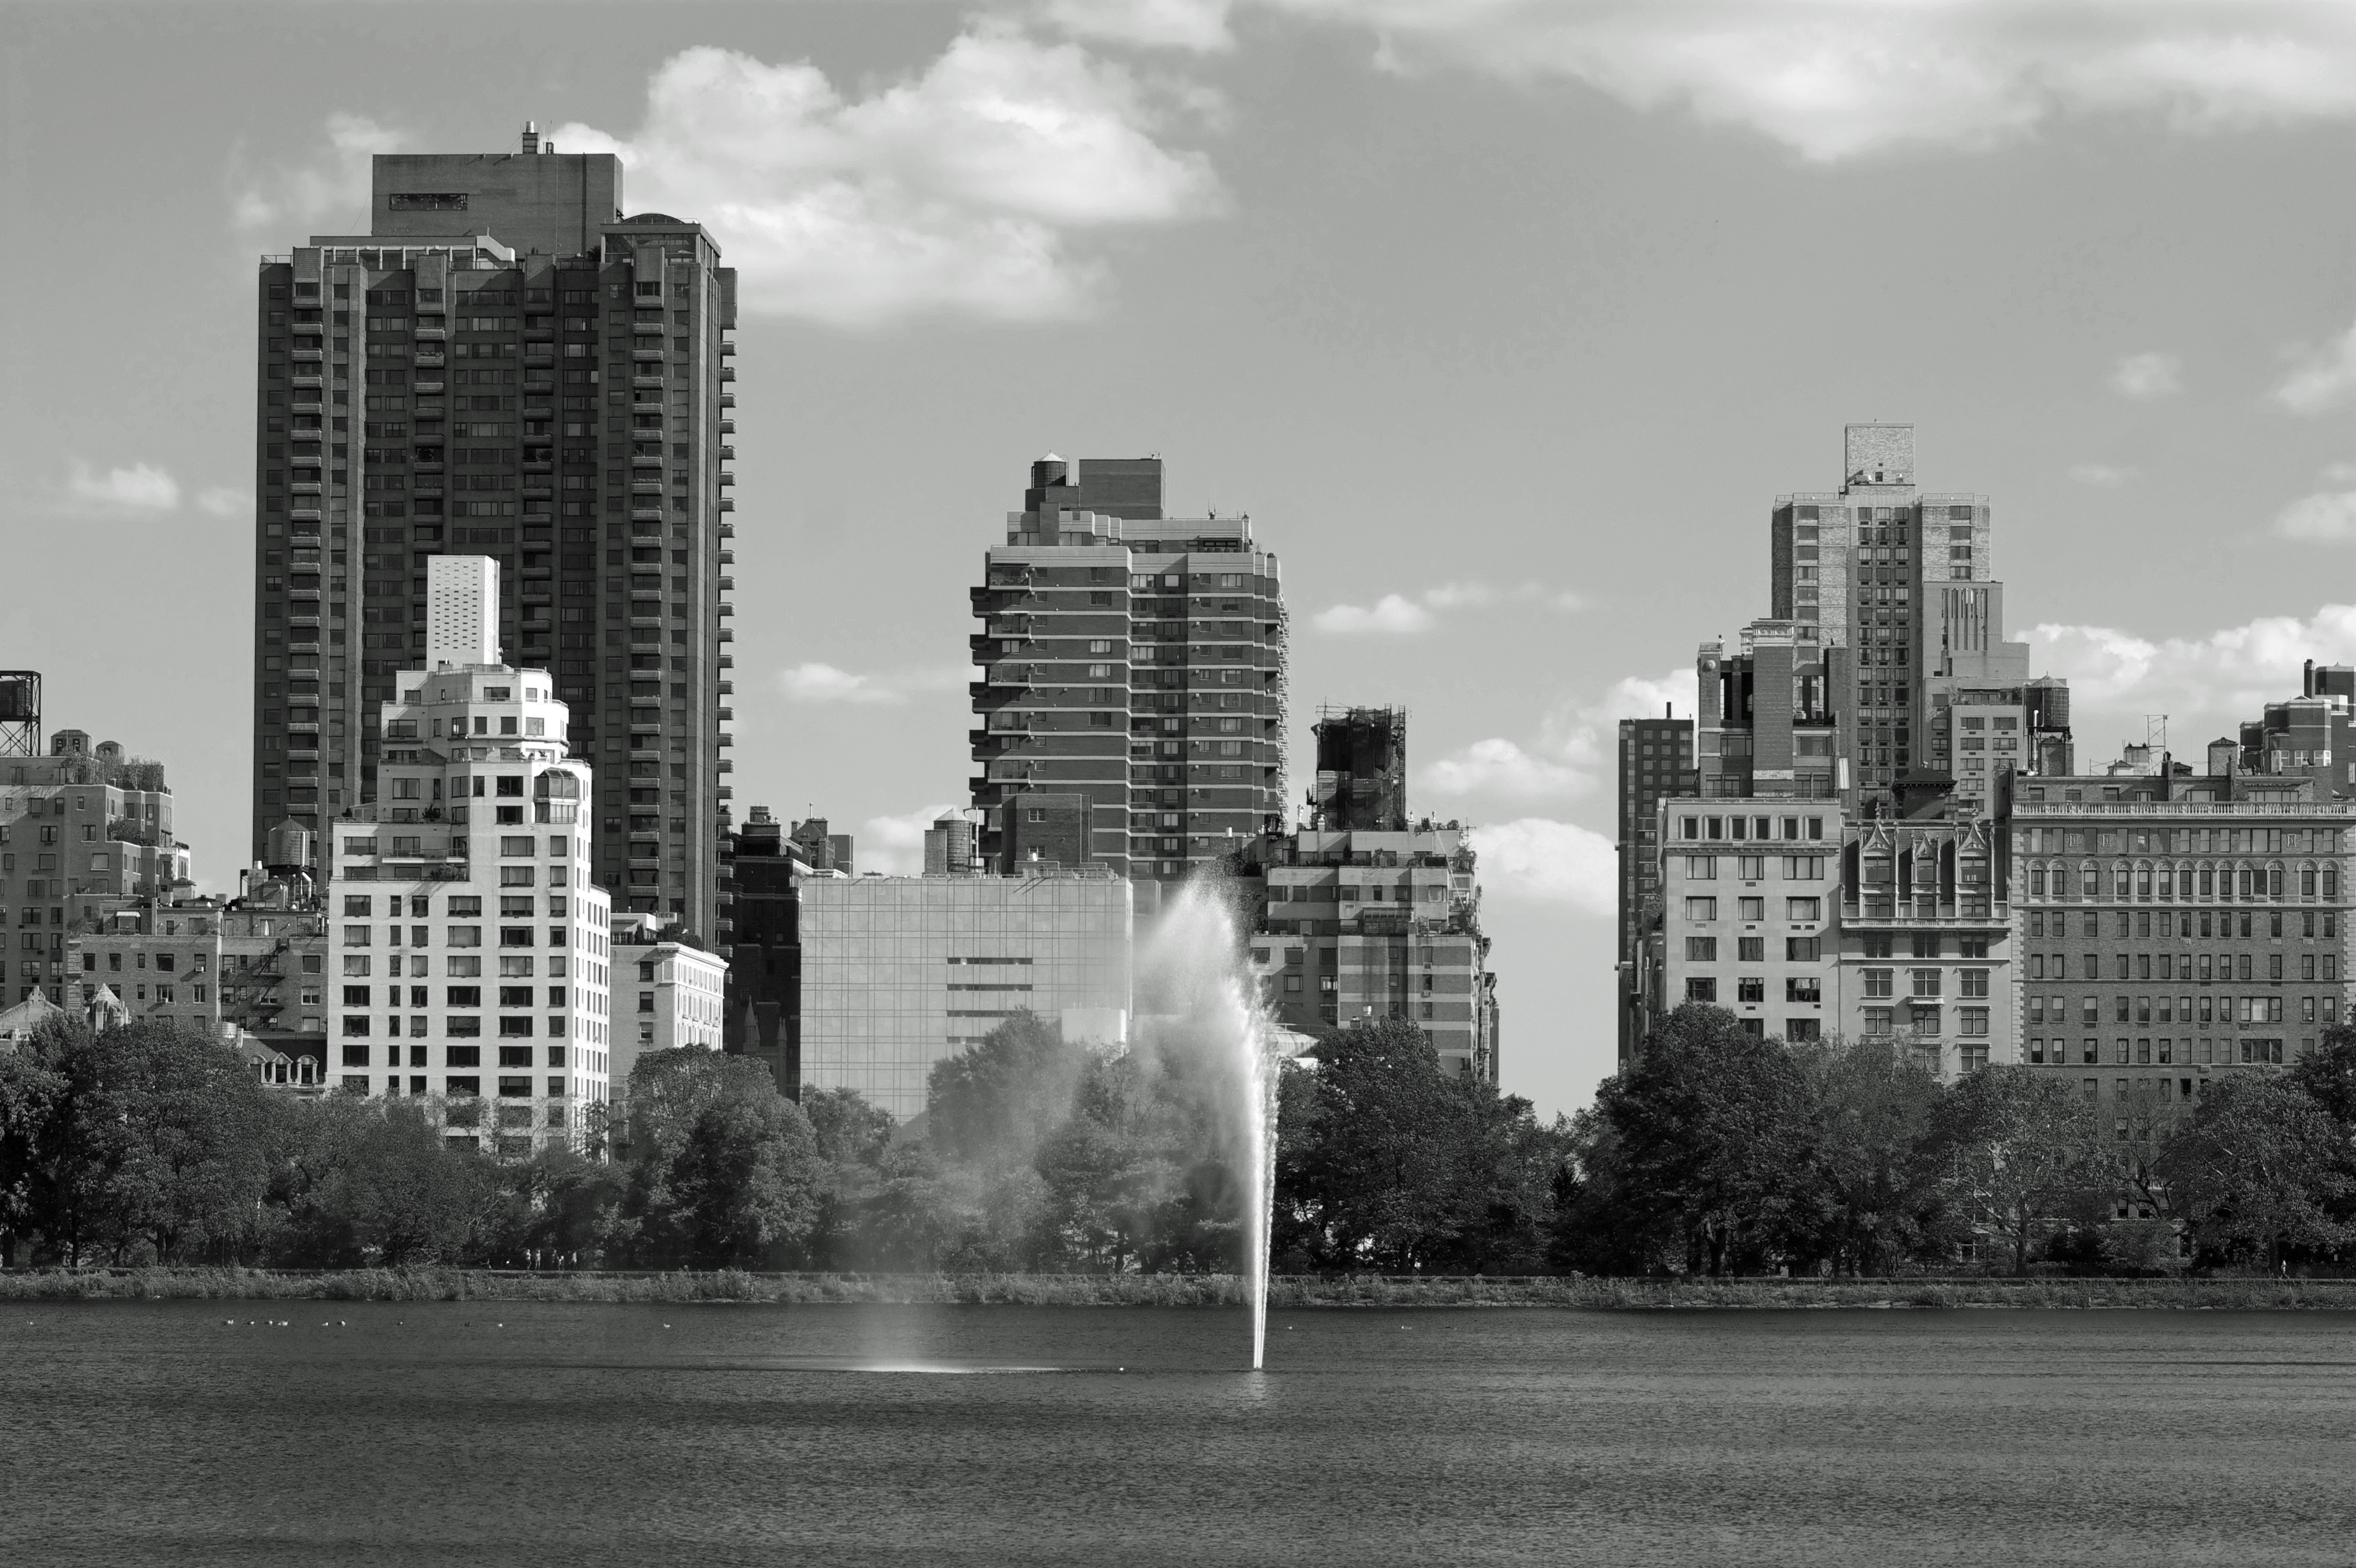
black and white, architecture, white, skyline, photography, city, skyscraper, cityscape, downtown, nyc, park, usa, black, monochrome, tower block, blackwhite, memorial, central, buildings, ny, fountain, new, york, us, metropolis, jacqueline, onassis, urban area, monochrome photography, residential area, geographical feature, atmospheric phenomenon, human settlement, metropolitan area